Ty Mawr Reservoir

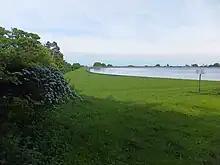
The dam wall of Ty Mawr Reservoir

Ty Mawr is a reservoir located between Llwyneinion and the Ruabon Moors in Wrexham County Borough, Wales. It is next to Cae Llwyd Reservoir.